James Heartfield

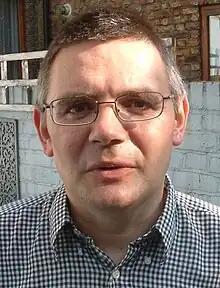
Personal portrait of Heartfield, 2006

Heartfield has written books on the history of the British Empire, including "The British and Foreign Anti-Slavery Society" (2016) and "The Blood-Stained Poppy: A critique of the politics of commemoration" (2019). Heartfield has written for "ArtReview", "Blueprint", Spiked Online, and the "Times Education Supplement". His Ph.D. thesis (awarded by the University of Westminster) was published as "The European Union and the End of Politics", in 2013.